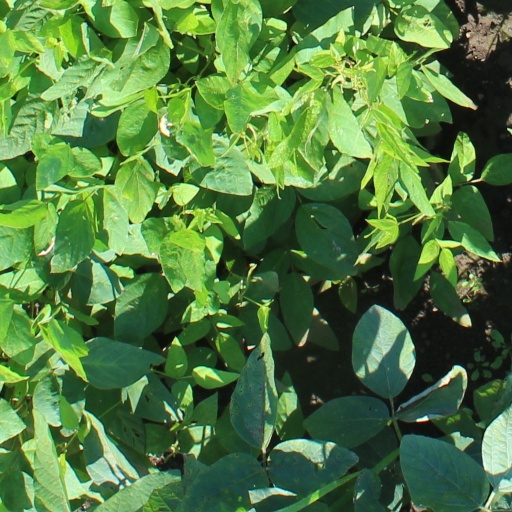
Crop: soybean